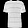
Label: T - shirt / top